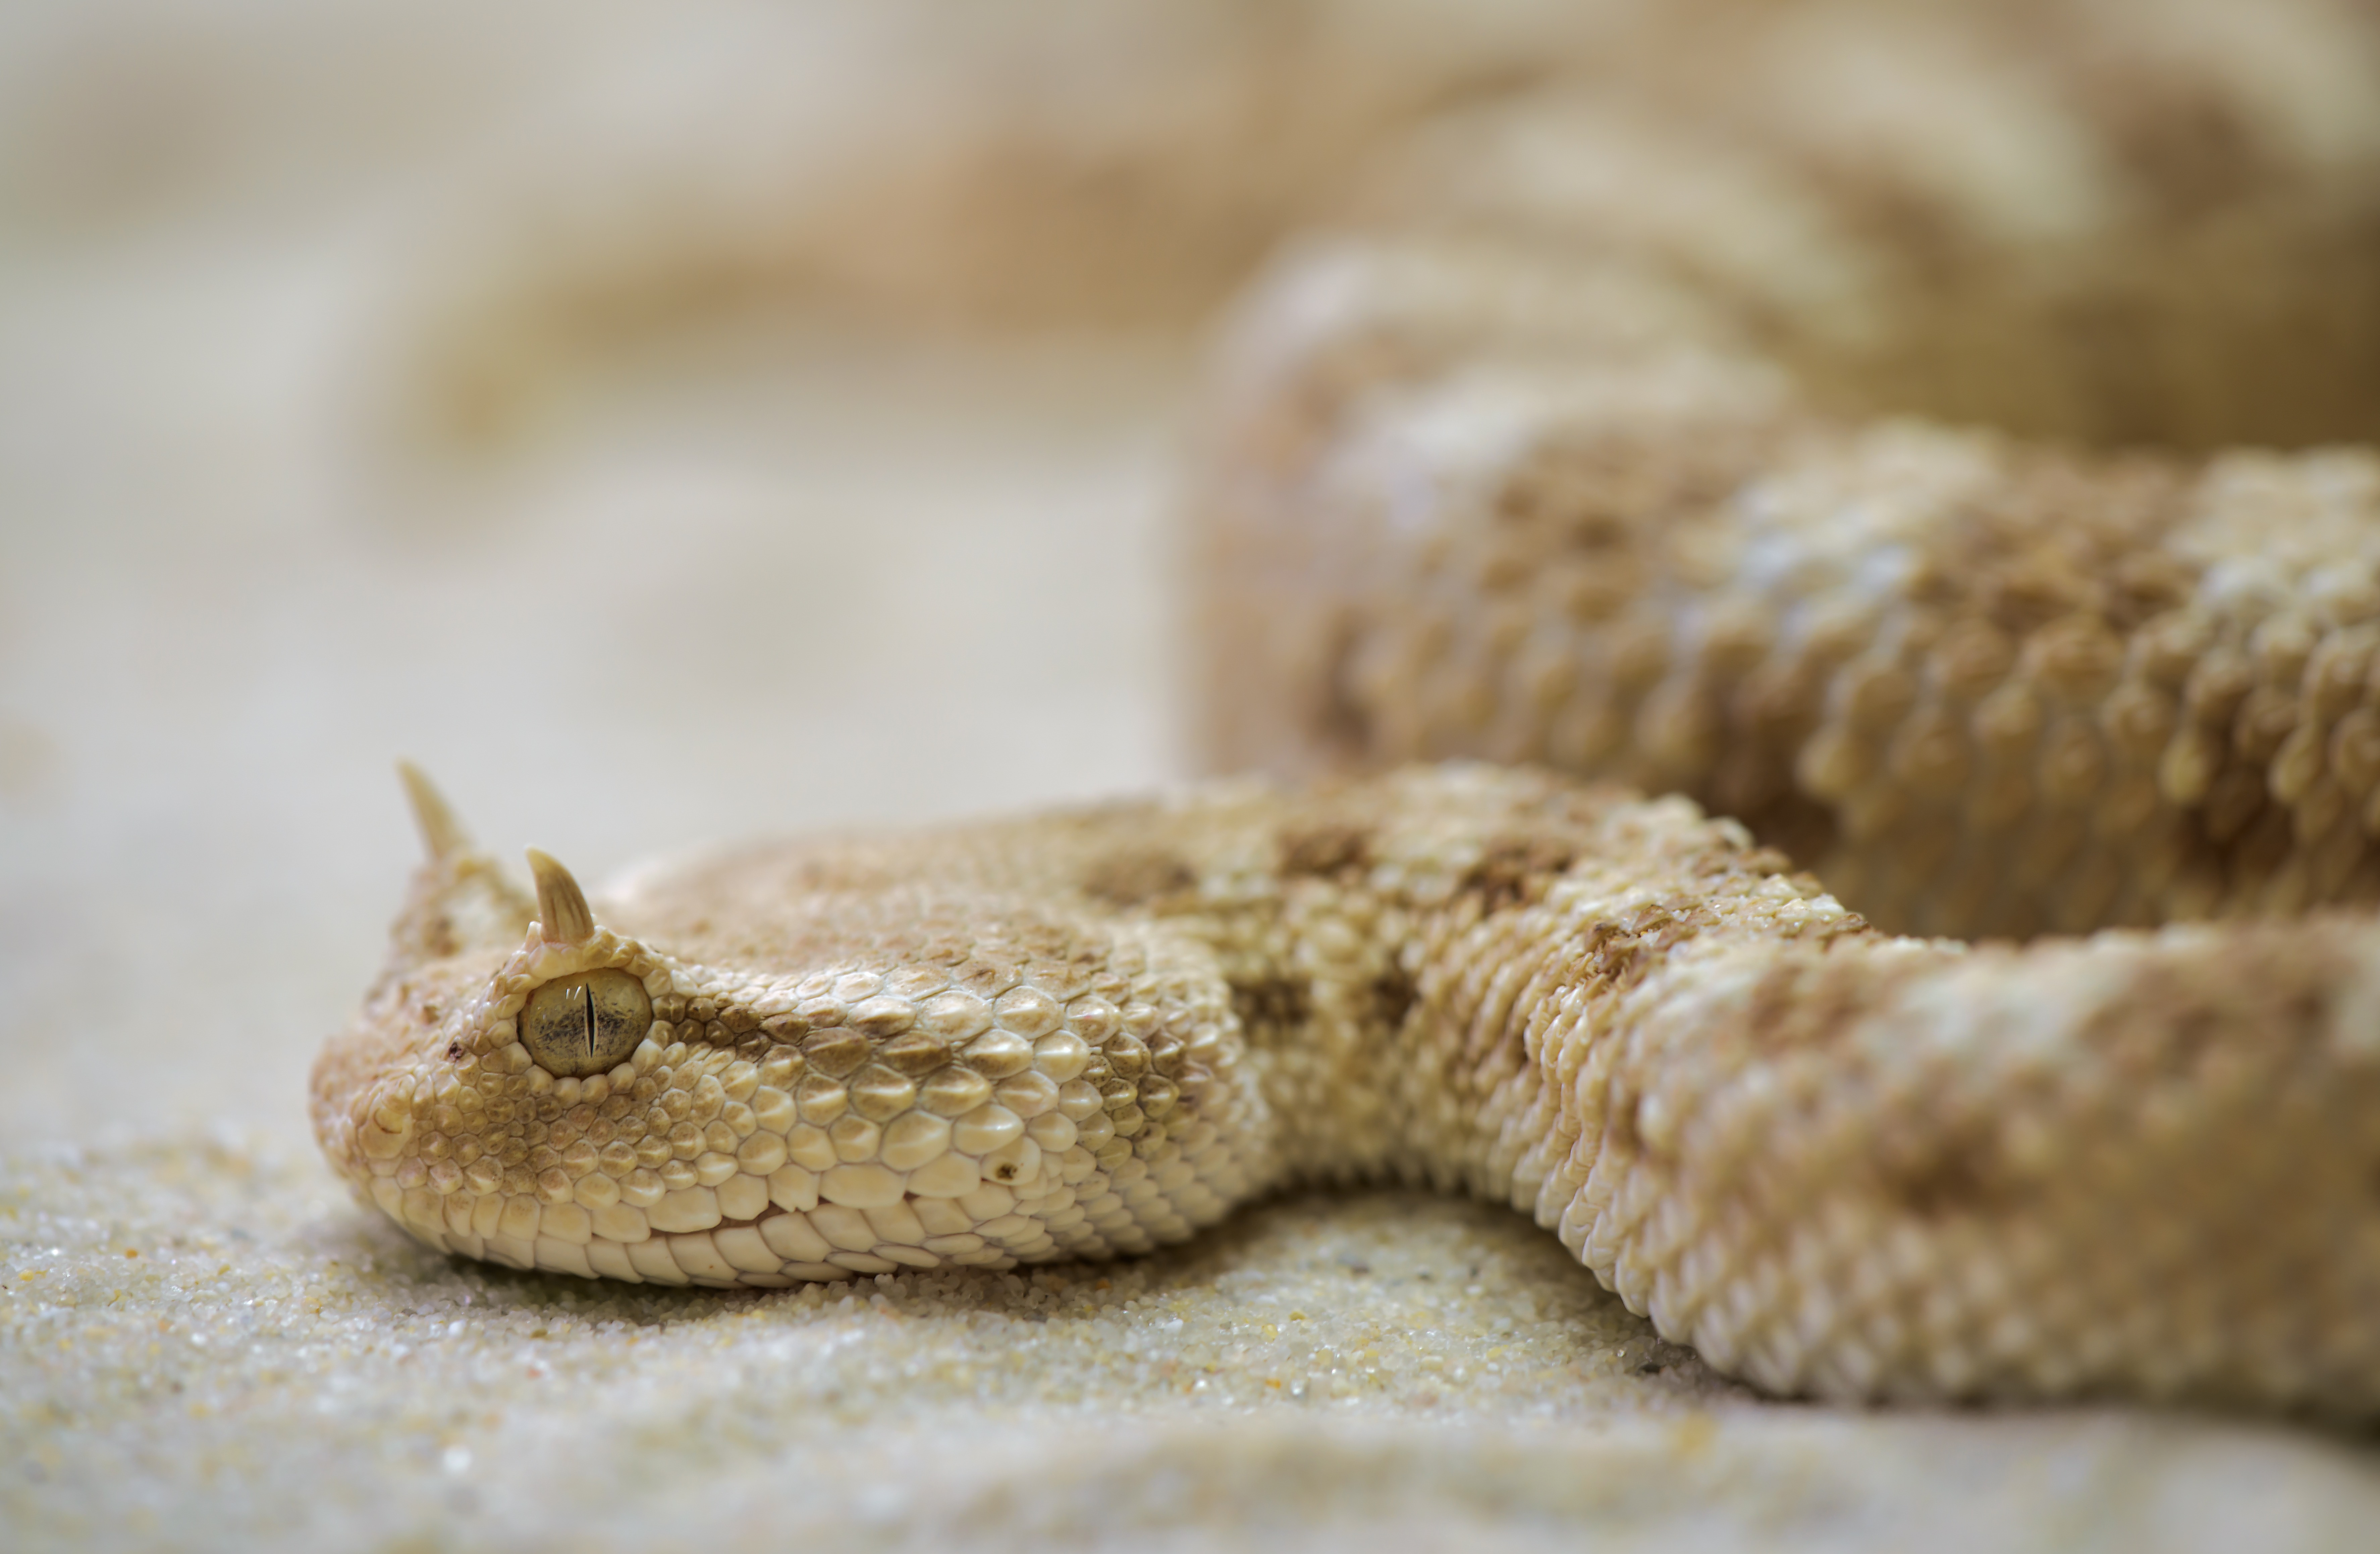
reptile, fauna, close up, toxic, snake, rattlesnake, vertebrate, terrarium, serpent, macro photography, viper, sidewinder, scaled reptile, hognose snake